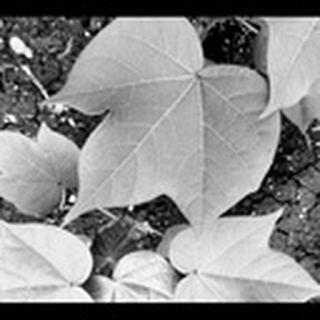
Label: healthy_cotton